Craig Thomas Discovery and Visitor Center

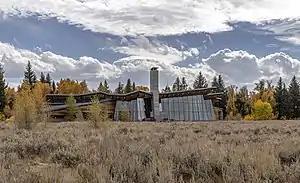
Craig Thomas Discovery and Visitor Center opened in 2007

The Craig Thomas Discovery and Visitor Center is located in Grand Teton National Park in the U.S. state of Wyoming. The visitor center is open from early spring until the fall.